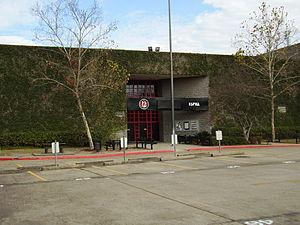
La Kinder High School for the Performing and Visual Arts est un établissement secondaire public d'enseignement artistique situé à Houston, dans l'État du Texas, géré par le District Scolaire Indépendant de Houston.